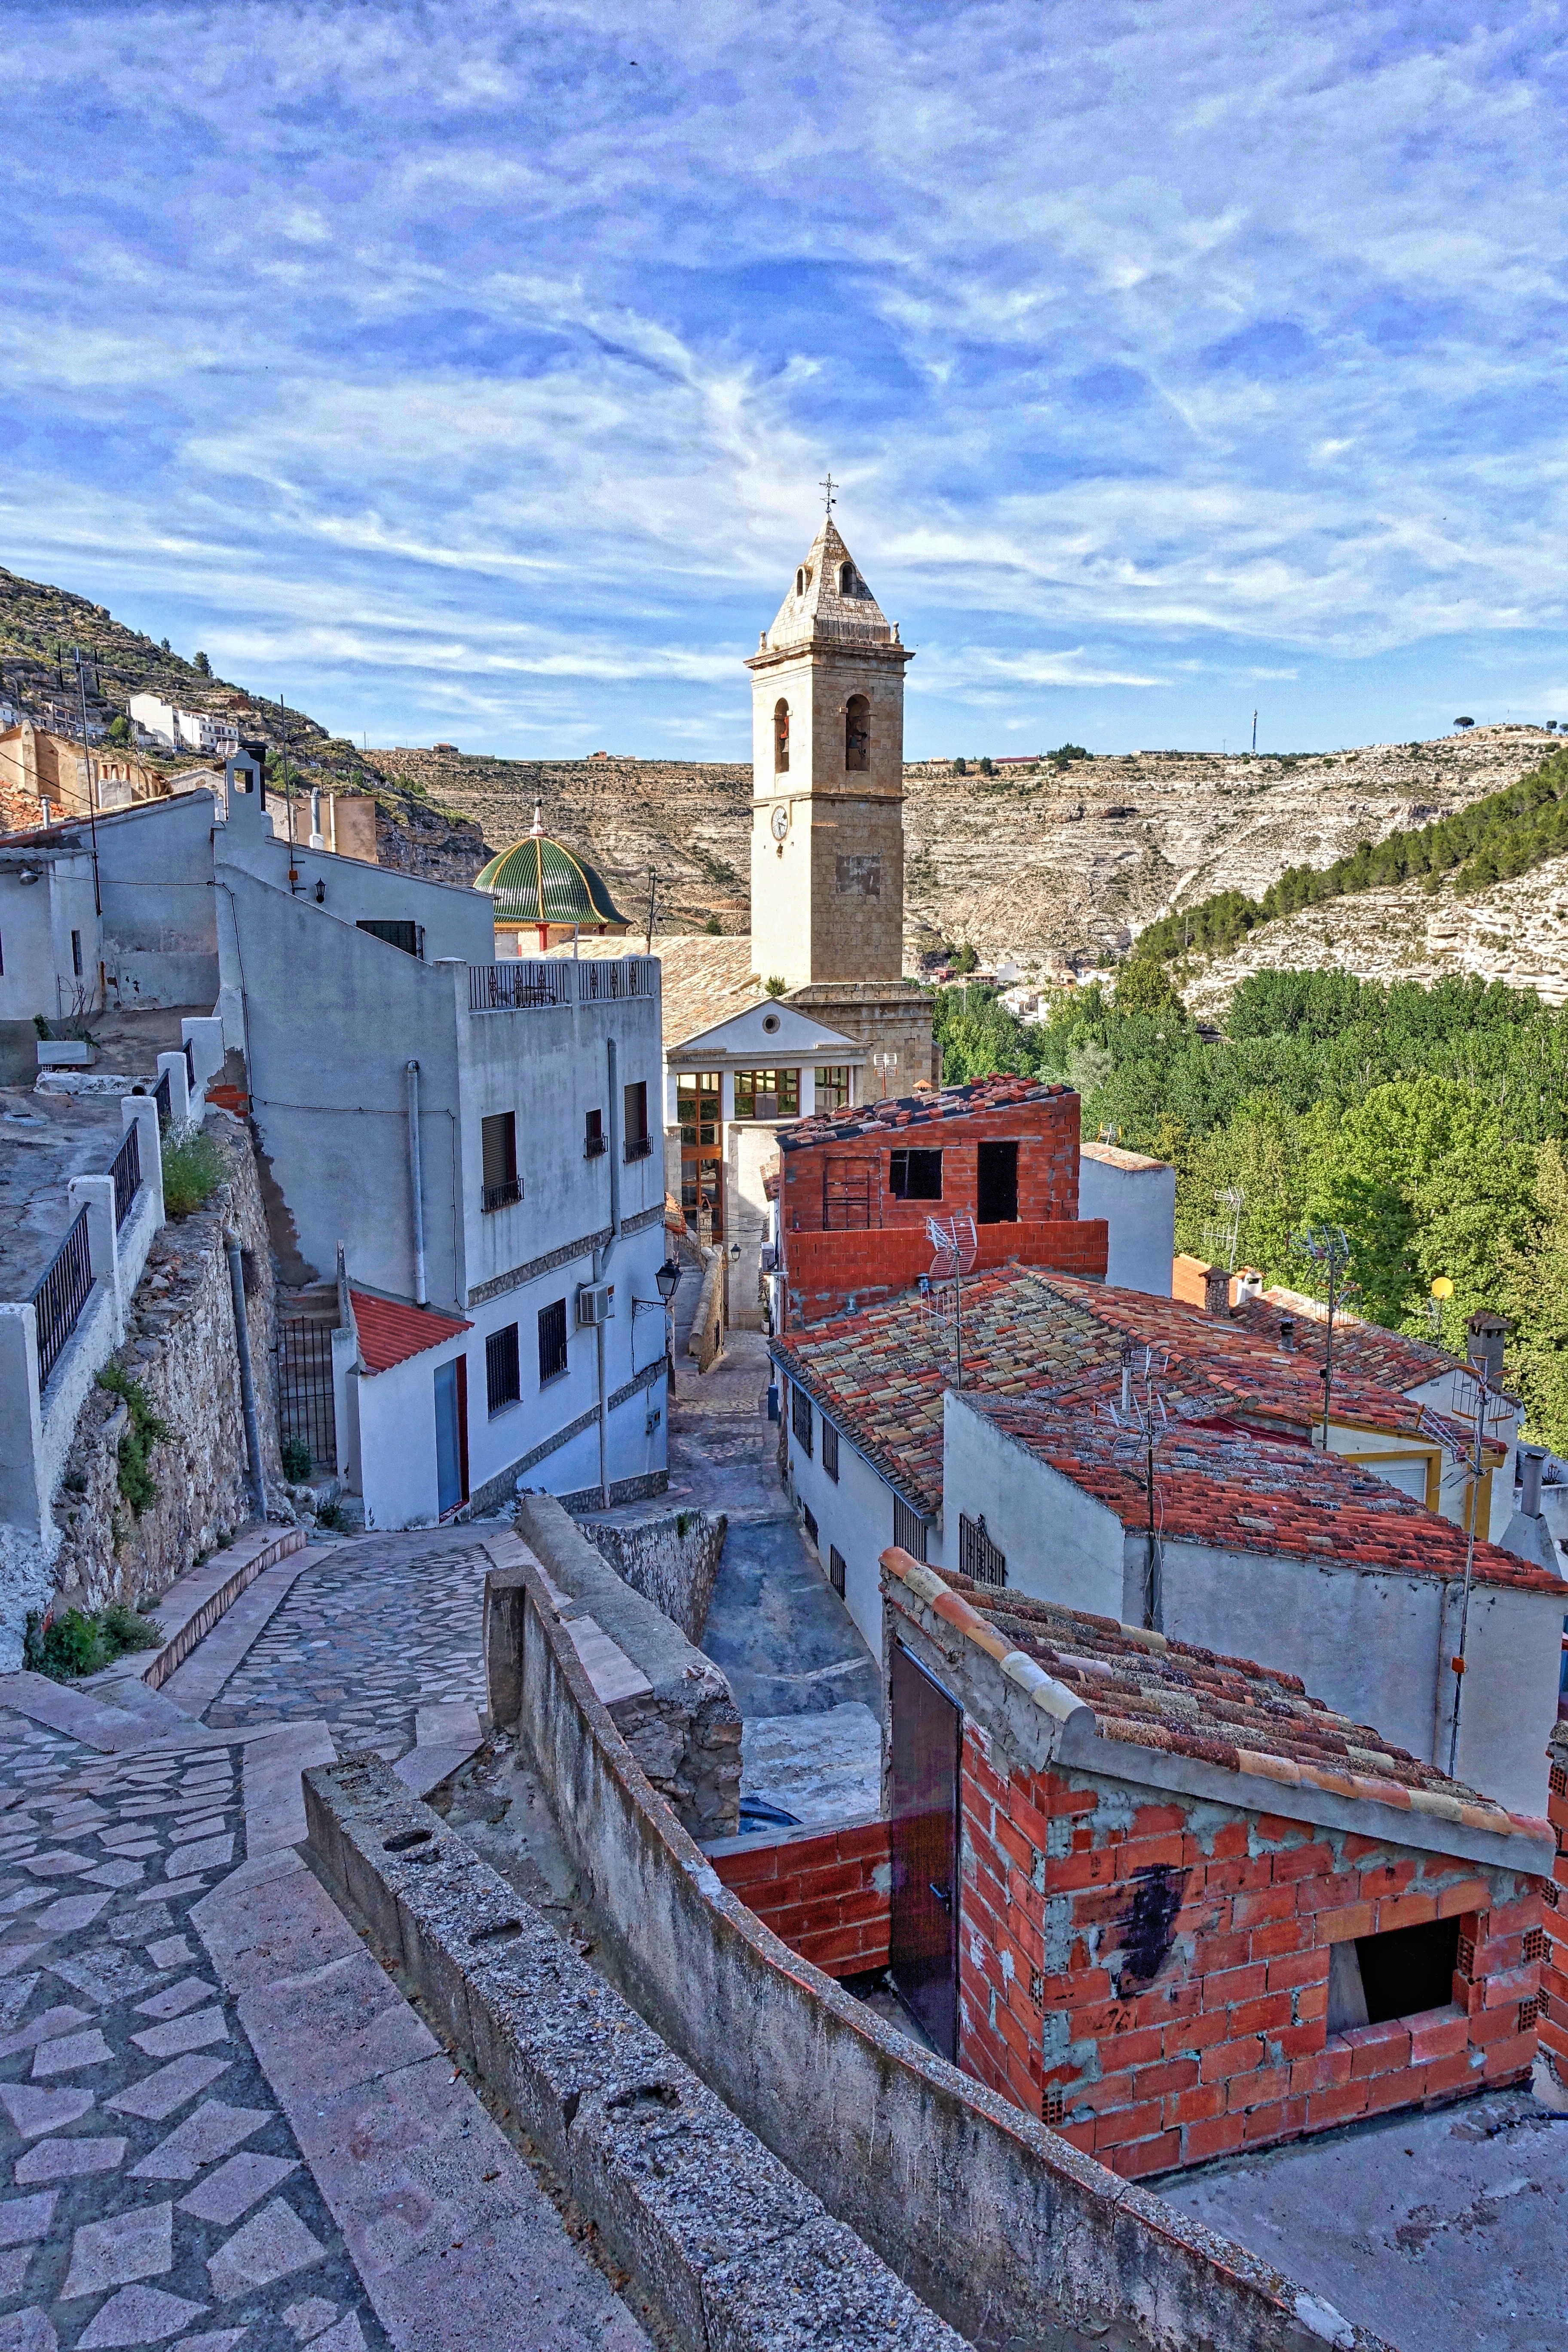
sea, mountain, town, building, valley, cityscape, village, tower, hillside, landmark, fortification, tourism, waterway, place of worship, monastery, aerial photography, alcala del jucar, ancient history